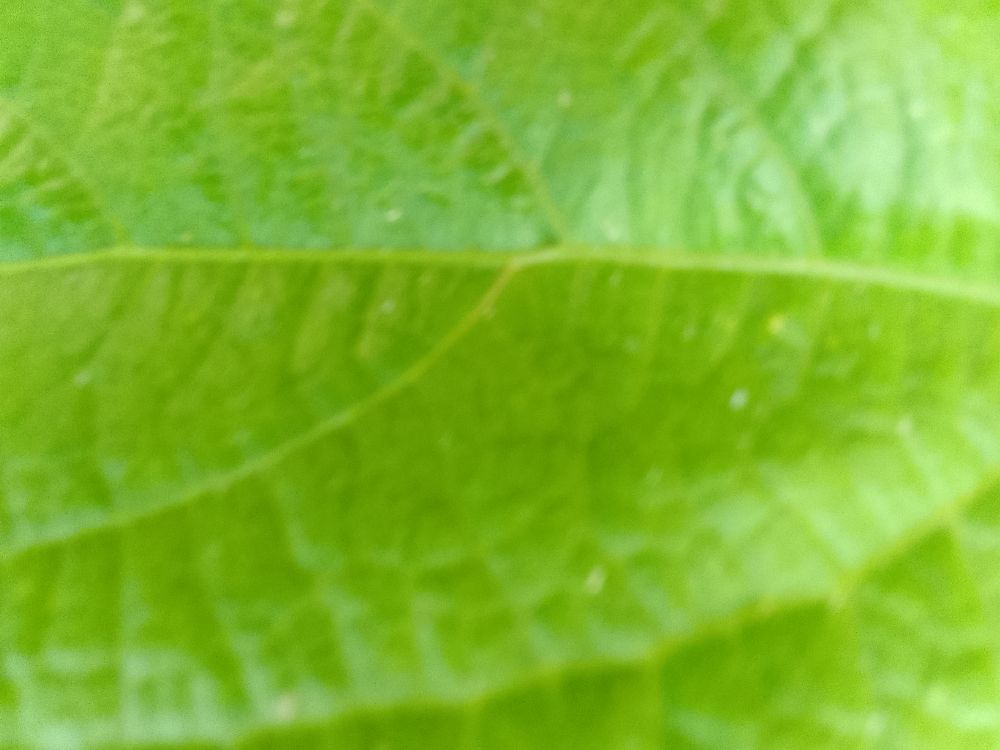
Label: healthy